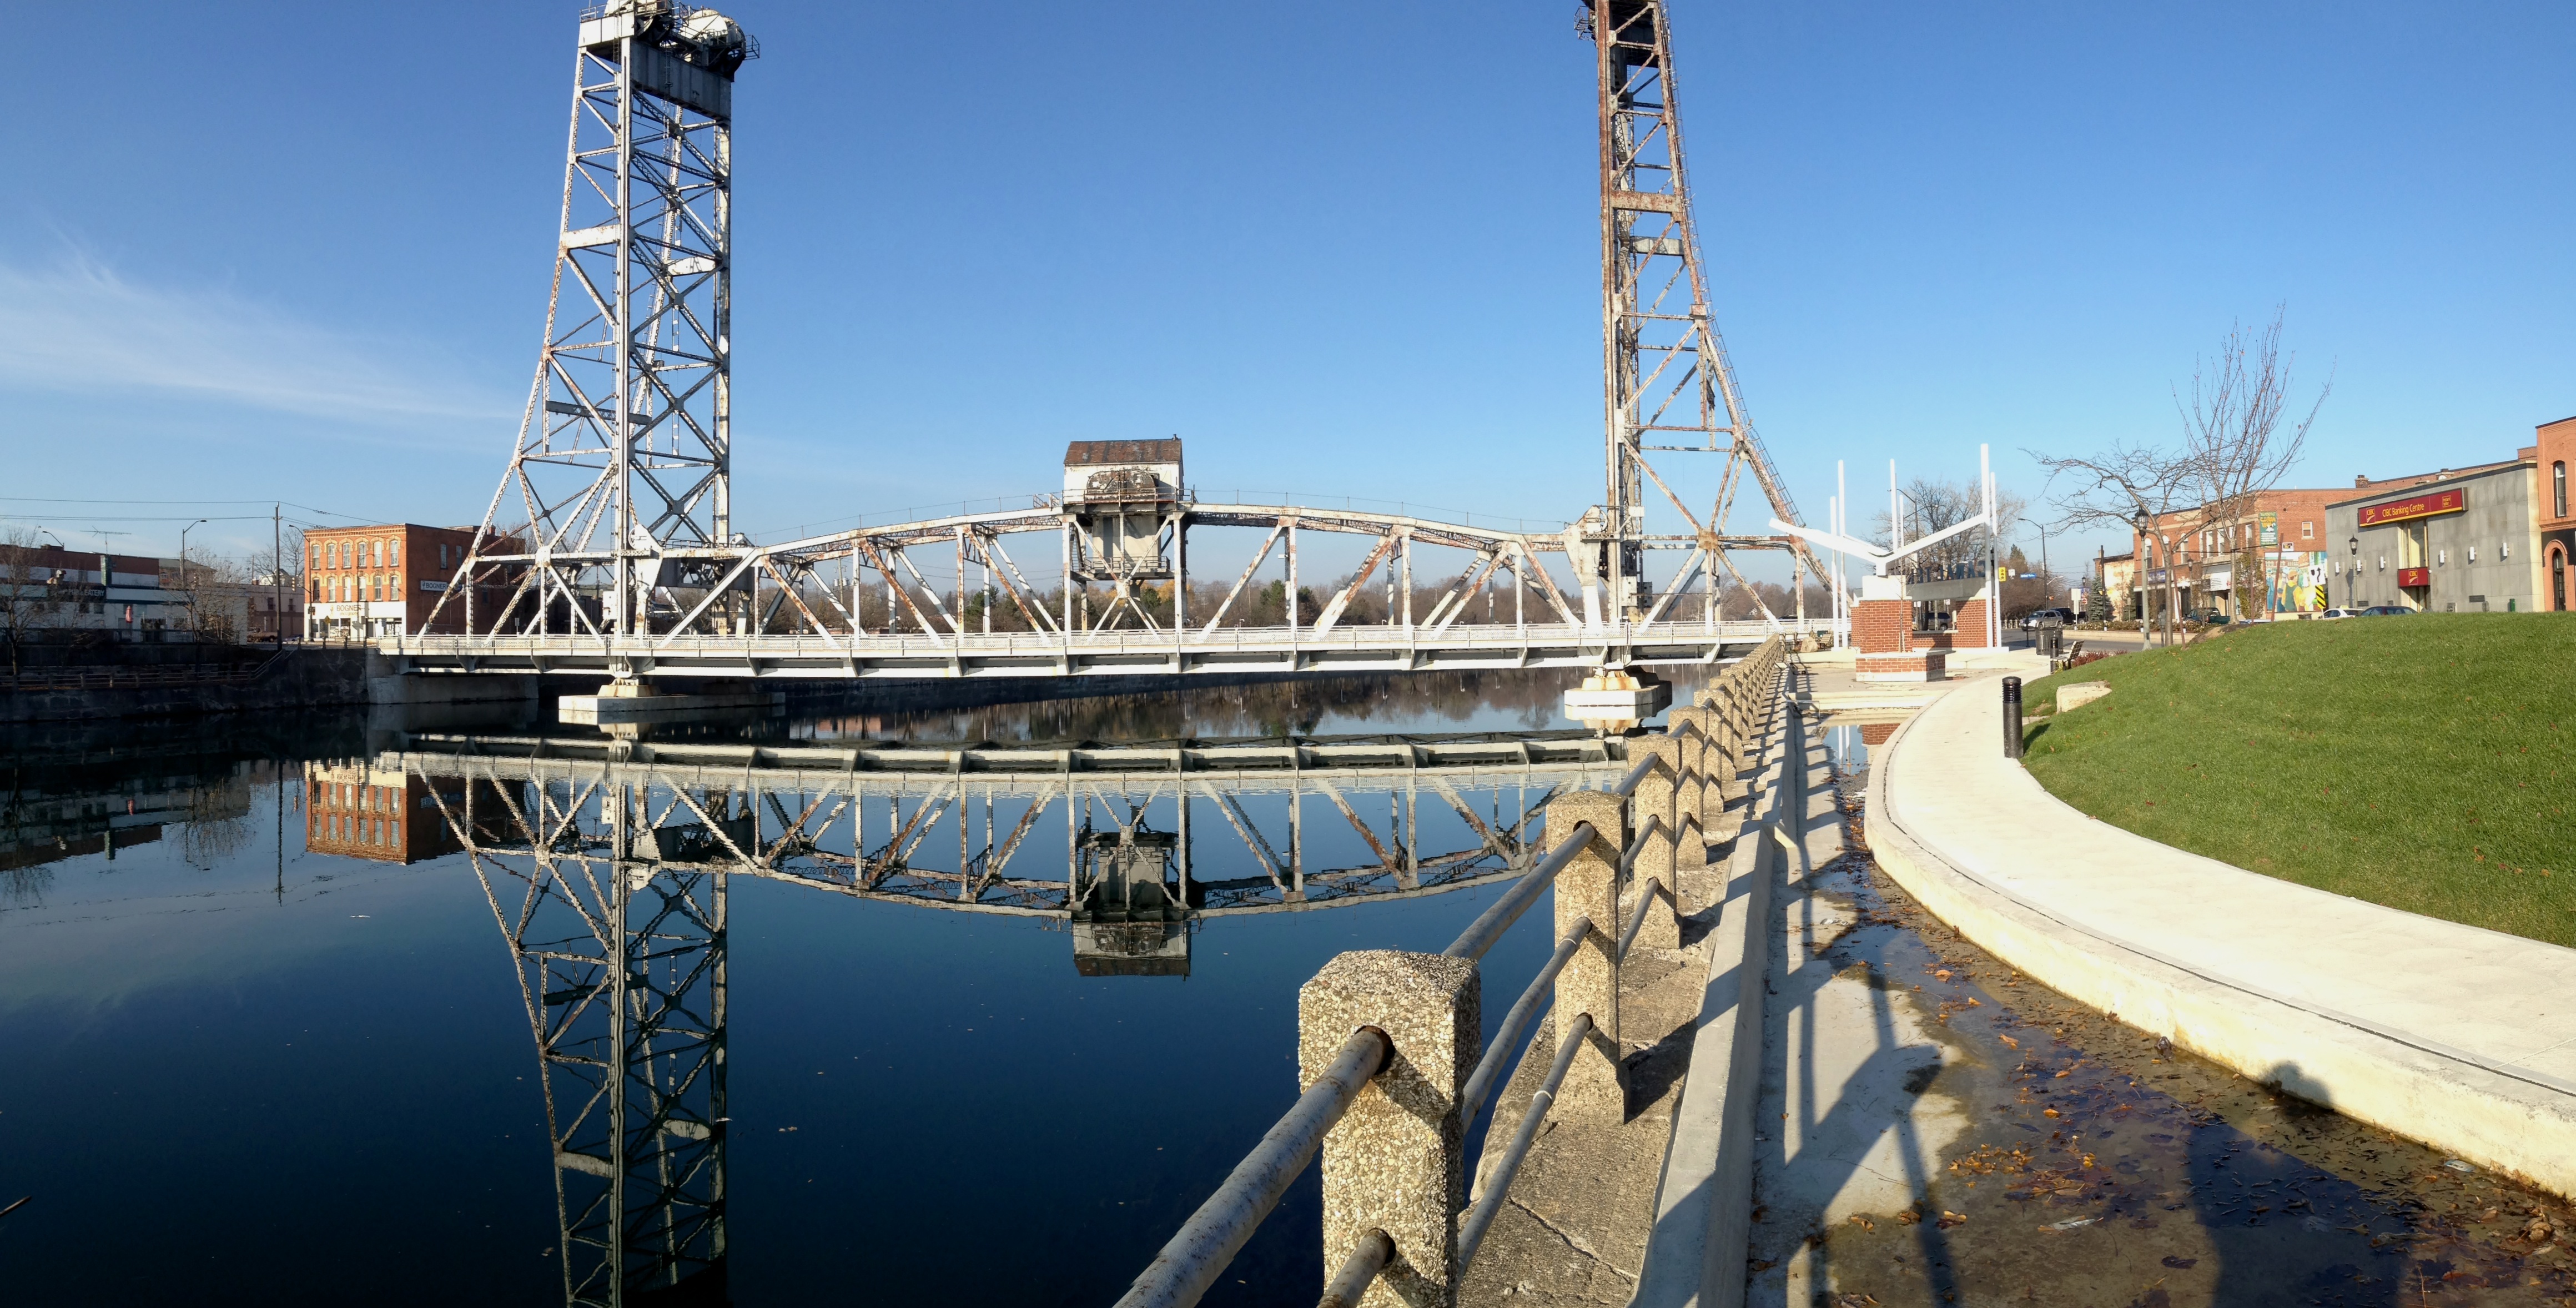
dock, structure, bridge, panorama, landmark, stadium, waterway, sport venue